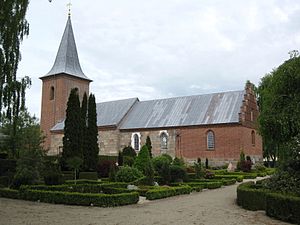
Hammel Sogn
Hammel Kirke i Hammel, Østjylland.
Hammel Sogn er et sogn i Favrskov Provsti. Sognet ligger i Favrskov Kommune. Indtil Kommunalreformen i 2007 lå det i Hammel Kommune, og indtil Kommunalreformen i 1970 lå det i Gjern Herred. I Hammel Sogn ligger Hammel Kirke.